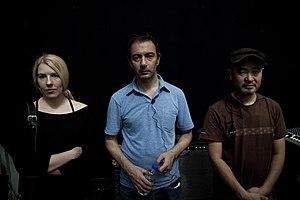
Seefeel est un groupe britannique de musique électronique formé par le guitariste Mark Clifford, le bassiste Mark Van Hoen, le batteur Justin Fletcher et la chanteuse et guitariste Sarah Peacock en 1992, à Londres en Angleterre.
Cet article est une liste de groupes de post-rock classés par ordre alphabétique.